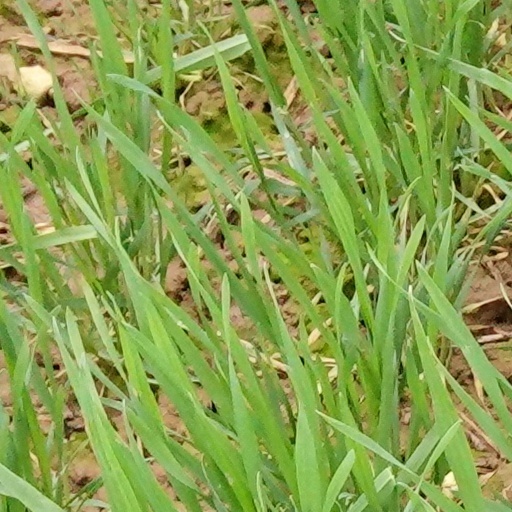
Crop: wheat